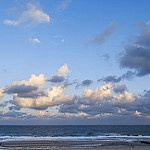
Label: sea